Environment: real
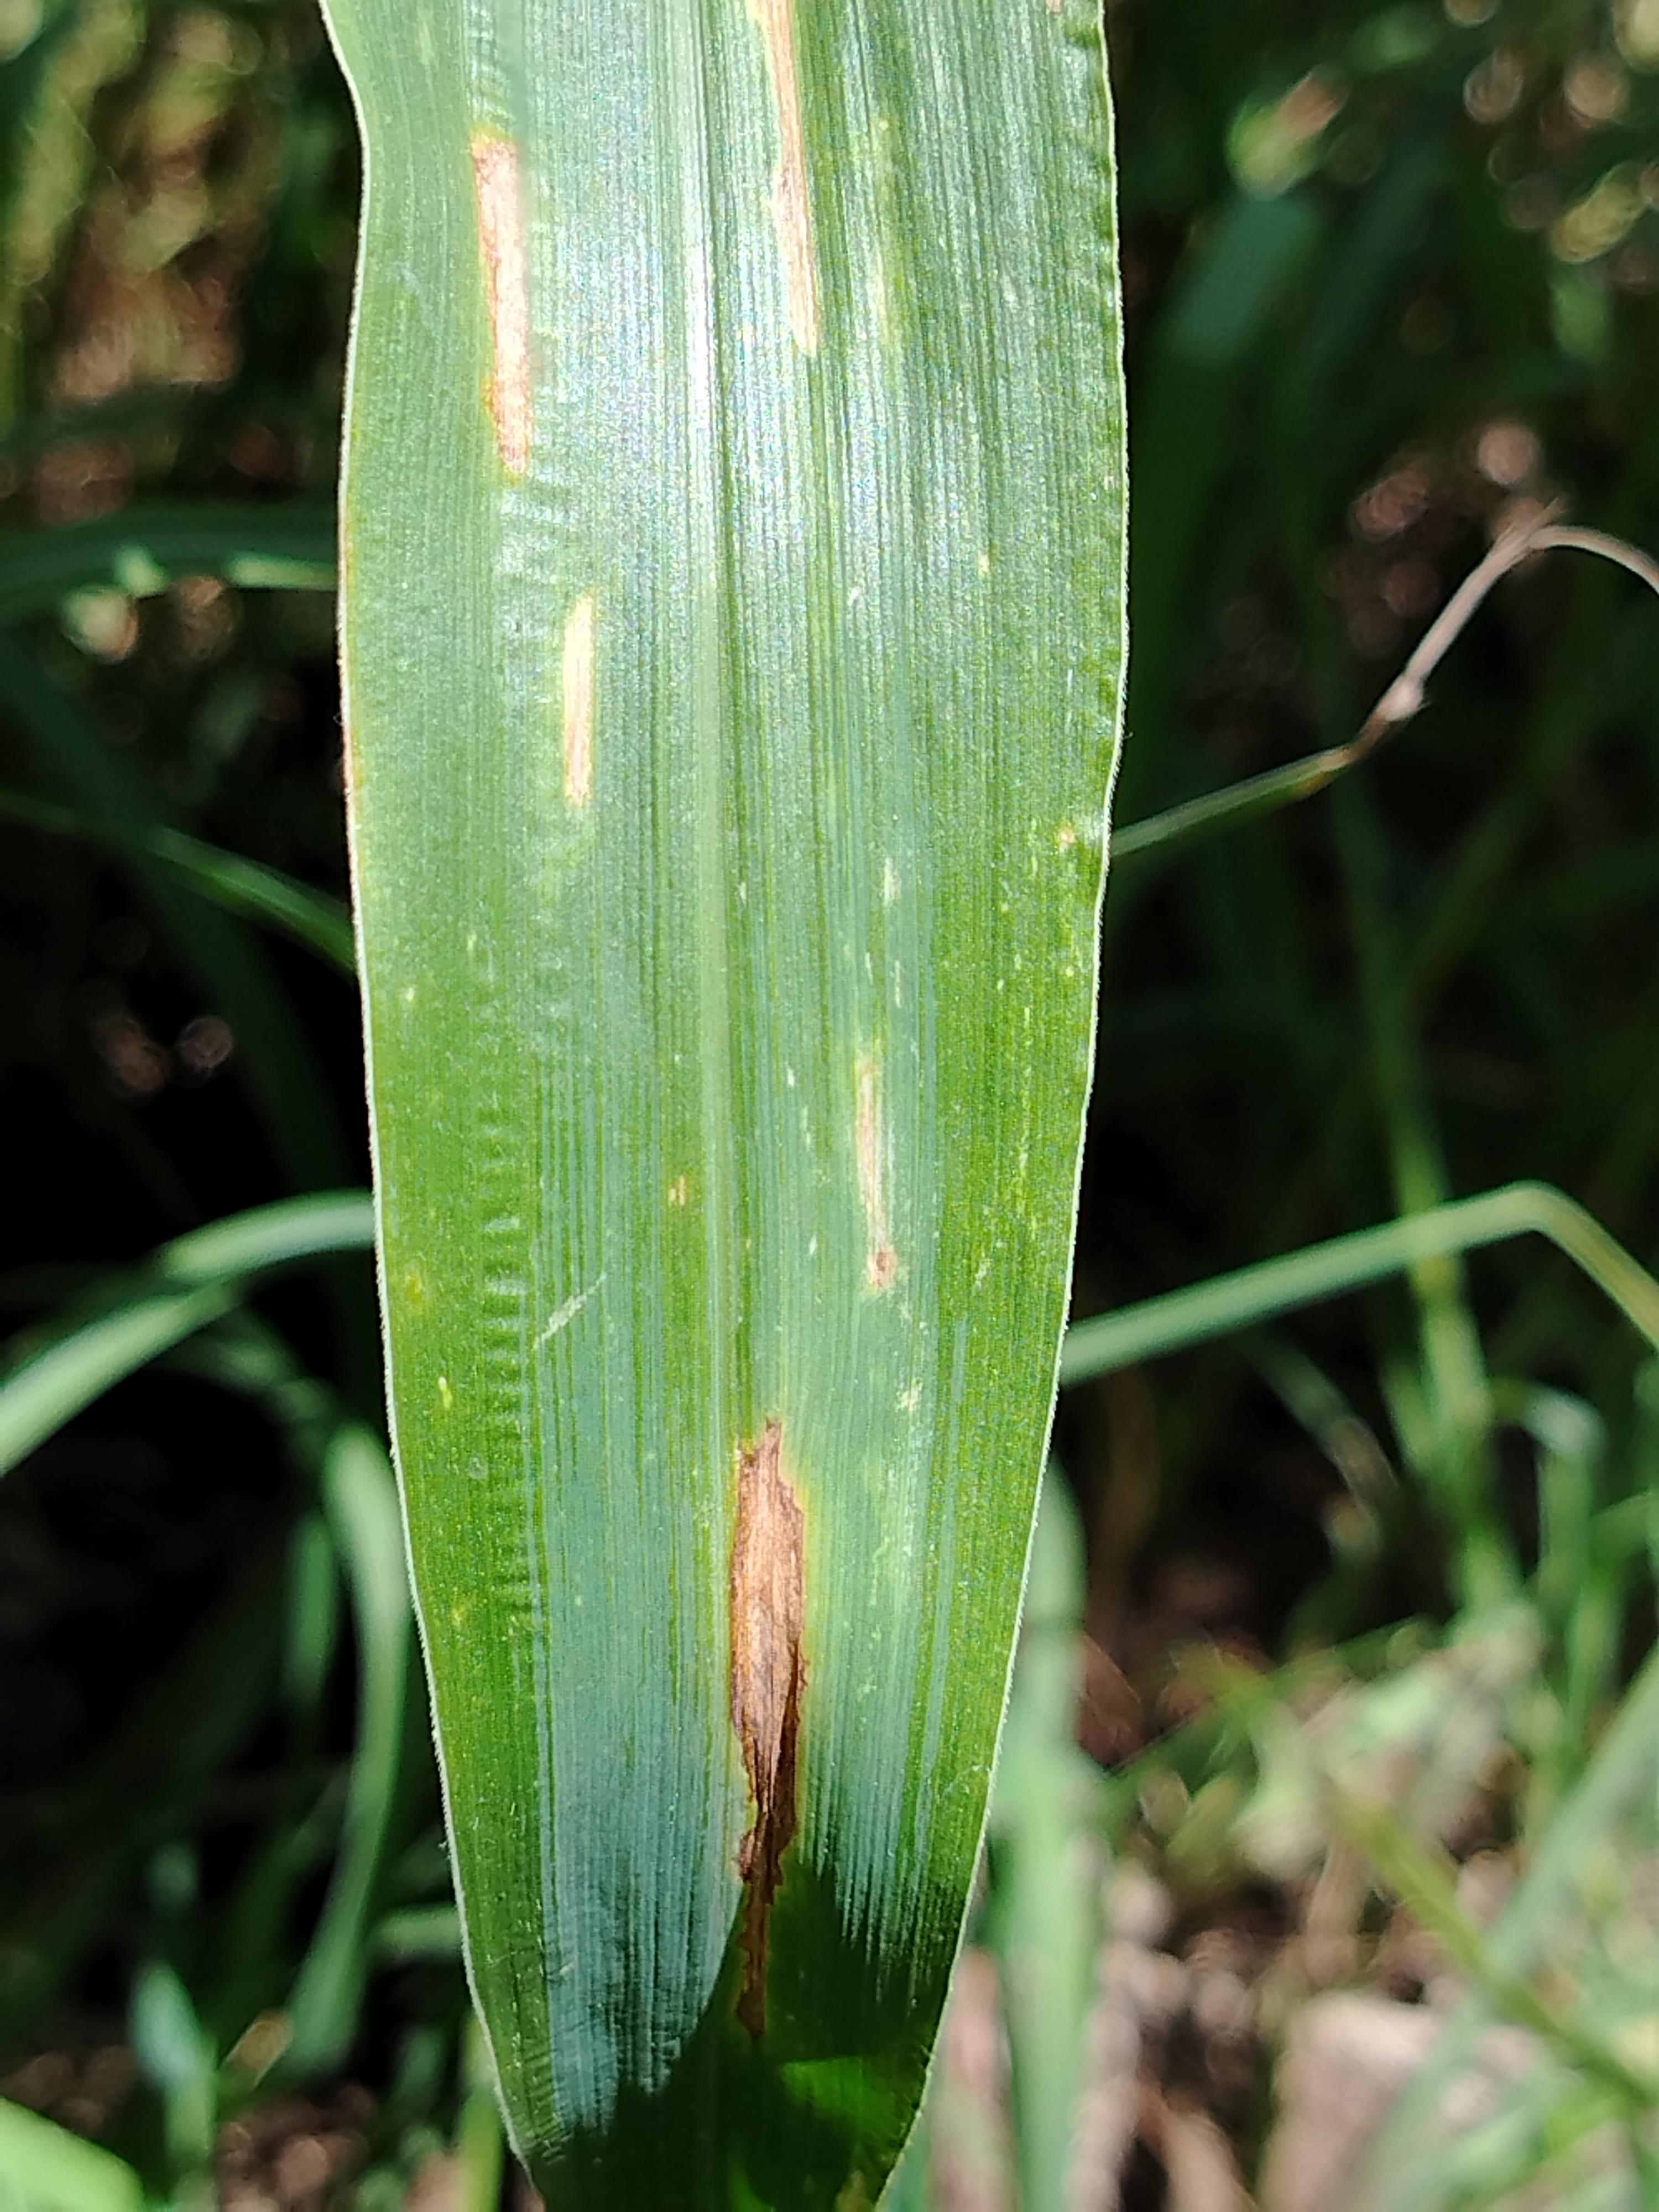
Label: gray_leaf_spot